Marketplace

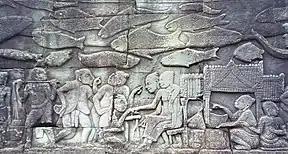
A bas-relief of the Bayon temple depicting a 12th-century Khmer marketplace

At Pompeii, multiple markets served the population of approximately 12,000. Produce markets were located in the vicinity of the Forum, while livestock markets were situated on the city's perimeter, near the amphitheatre. A long narrow building at the north-west corner of the Forum was some type of market, possibly a cereal market. On the opposite corner stood the macellum, thought to have been a meat and fish market. Market stall-holders paid a market tax for the right to trade on market days. Some archaeological evidence suggests that markets and street vendors were controlled by local government. A graffito on the outside of a large shop documents a seven-day cycle of markets: "Saturn's day at Pompeii and Nuceria, Sun's day at Atella and Nola, Moon's day at Cumae", etc. The presence of an official commercial calendar suggests something of the market's importance to community life and trade. Markets were also important centres of social life.